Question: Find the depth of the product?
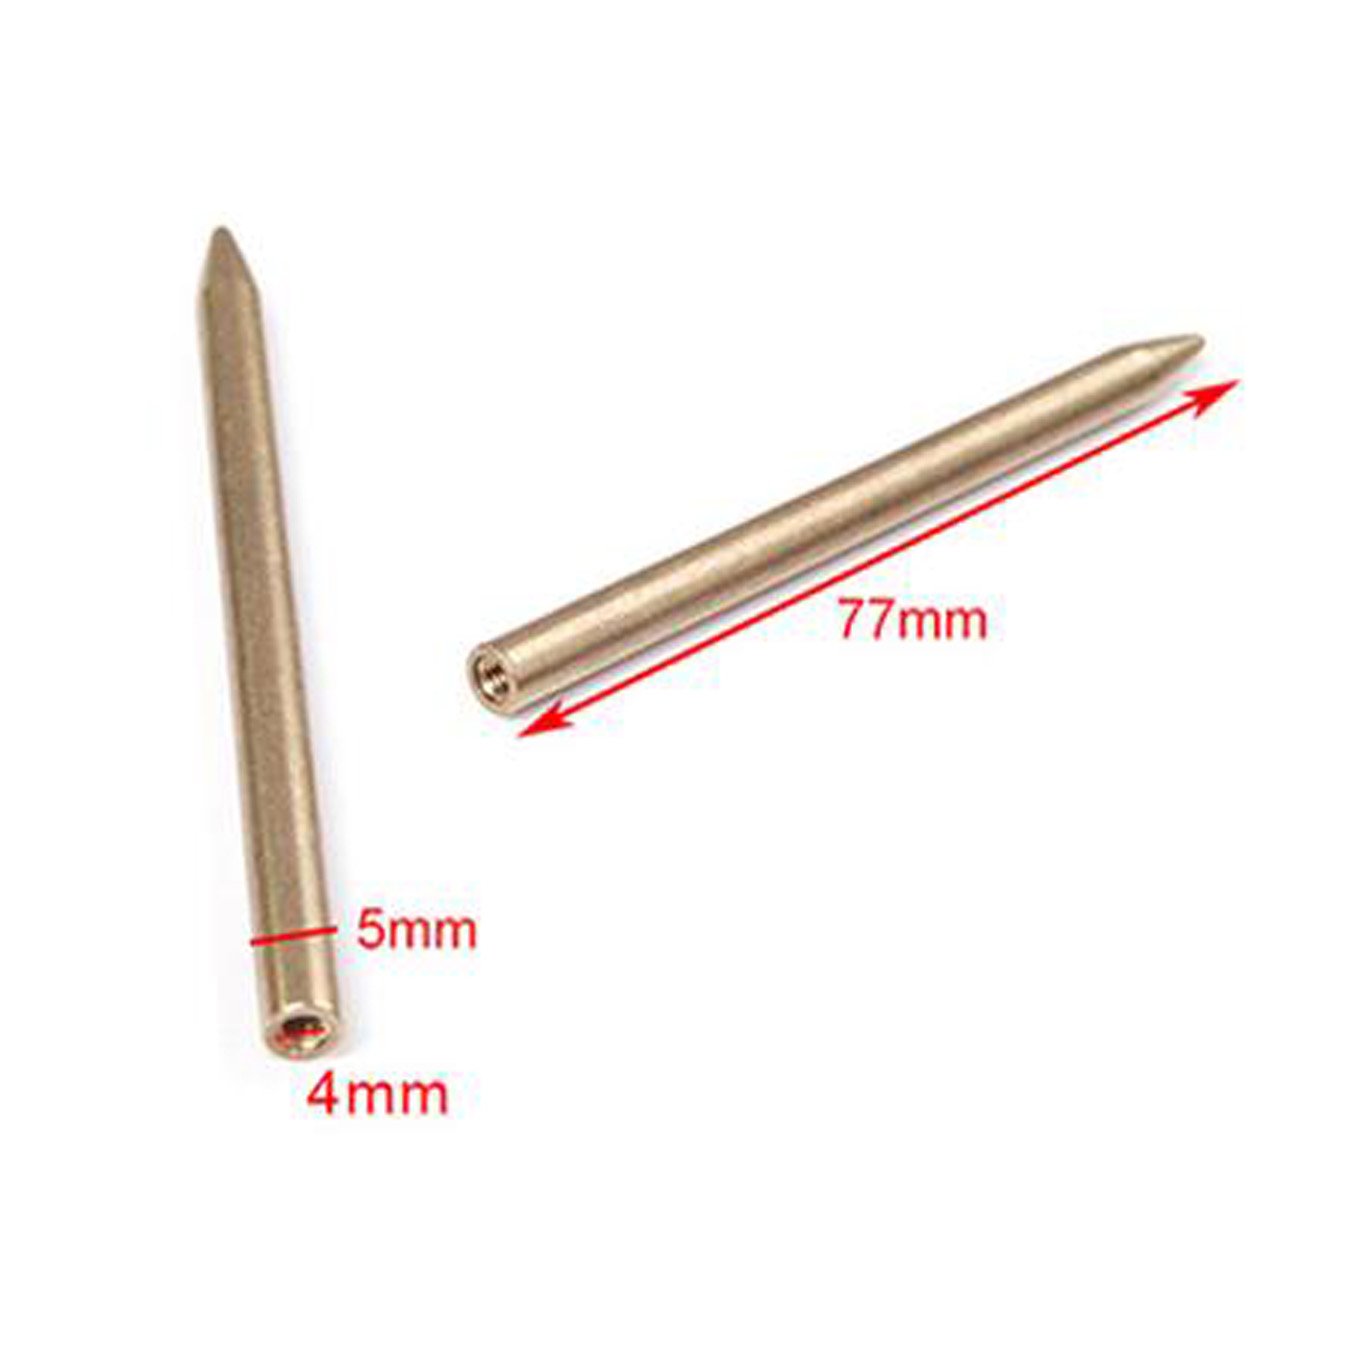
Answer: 77.0 millimetre